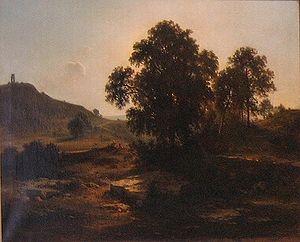
Paysage, 1891 Lille, musée des Beaux arts
Henri Joseph Harpignies né à Valenciennes le 28 juin 1819 et mort à Saint-Privé le 28 août 1916 est un peintre paysagiste, aquarelliste et graveur français de l'École de Barbizon.